Lori Stokes

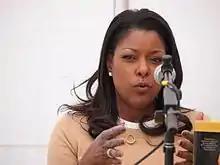

Lori Stokes (born September 16, 1962) is an American former journalist and news